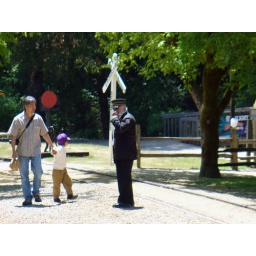
train ride in the red woods (6)